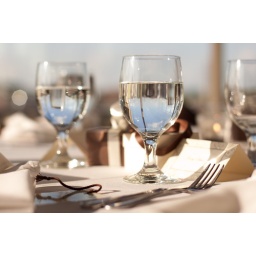
The room had windows all around. You can see the surrounding buildings in the water .